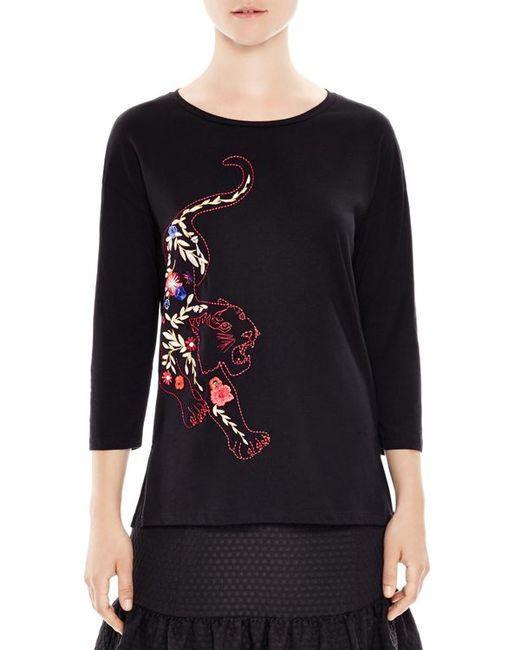
Frauen funkelndes Langarm-Pailletten-Pullover-Oberteil